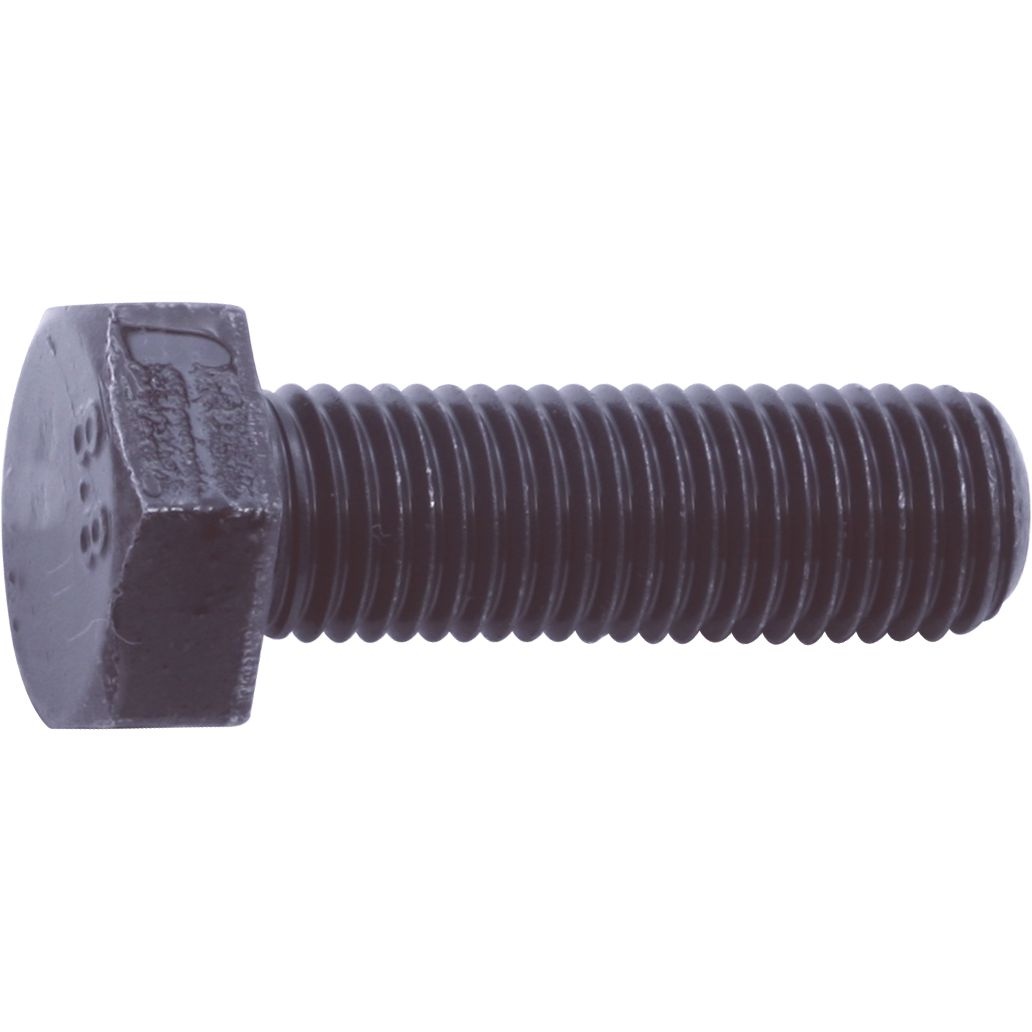
Hex Head Capscrew DIN 933 Property Class 8.8 Plain Finish
Hex Head Cap Screw, Property Class 8.8, DIN 933, Steel, Plain Finish, M8-1.25 x 22 mm
Brand: Lawson Products
Category: Hardware > Hardware Accessories > Hardware Fasteners > Screws > Machine Screws